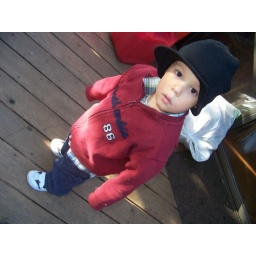
Just cute in his new hat